Panusaya Sithijirawattanakul

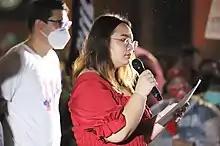
Rung at Ratchaprasong protests in 2021

Panusaya Sithijirawattanakul also known as Panasaya Sithijirawattanakul (nicknamed Rung or Roong; born 15 September 1998) is a Thai student political activist and university student leader who is also the spokesperson of the Student Union of Thailand. She is well known for her criticism of the Thai monarchy. During the 2020 Thai protests, she was one of the leaders who pioneered revolutionary demonstrations calling for major structural reform of the Thai monarchy.